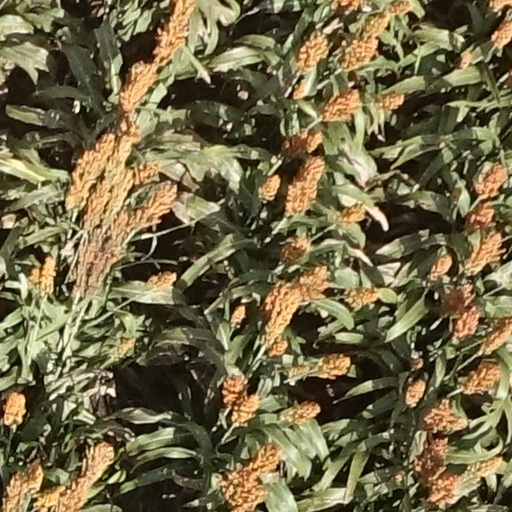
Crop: sorghum